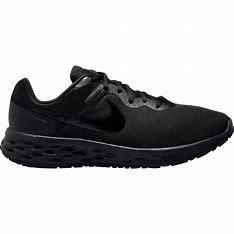
Brand: Nike
Model: Revolution 6 Next Nature